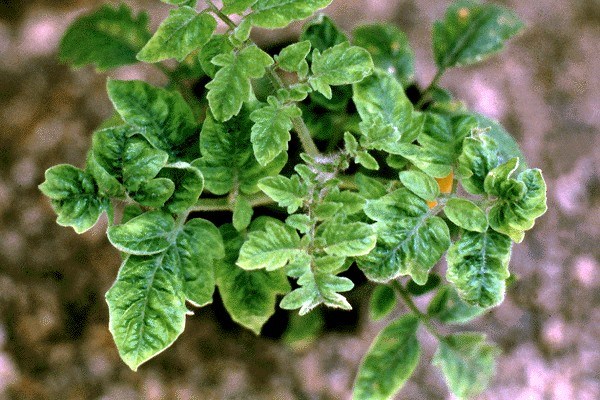
Labels: Tomato leaf yellow virus, Tomato leaf yellow virus, Tomato leaf yellow virus, Tomato leaf yellow virus, Tomato leaf yellow virus, Tomato leaf yellow virus, Tomato leaf yellow virus, Tomato leaf yellow virus, Tomato leaf yellow virus